George Hamilton (1805 moderator)

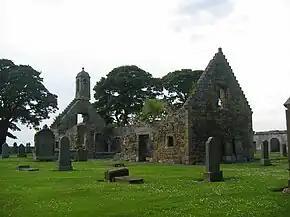
Gladsmuir Old Kirk

He was born on 15 May 1757, the son of Rev John Hamilton (1714–1797) minister of Bolton, East Lothian and his wife Jean Wight of Dumfries. He was educated at the High School in Edinburgh and attended both Edinburgh University and Glasgow University. He graduated MA in 1775. He originally trained as a lawyer and entered the Inner Temple in London.